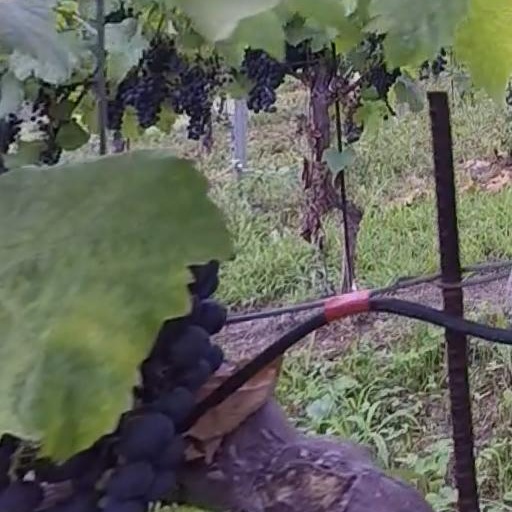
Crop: grape